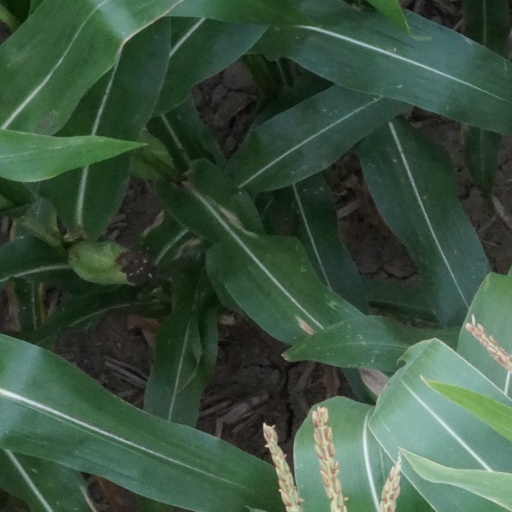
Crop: maize; corn